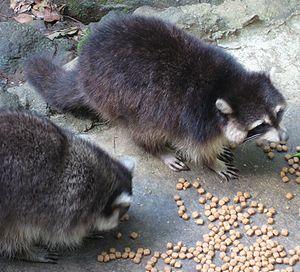
Le raton laveur de la Guadeloupe, aussi appelé rakoun en Guadeloupe, serait une espèce de raton laveur, parfois considérée comme une sous-espèce du raton laveur commun.